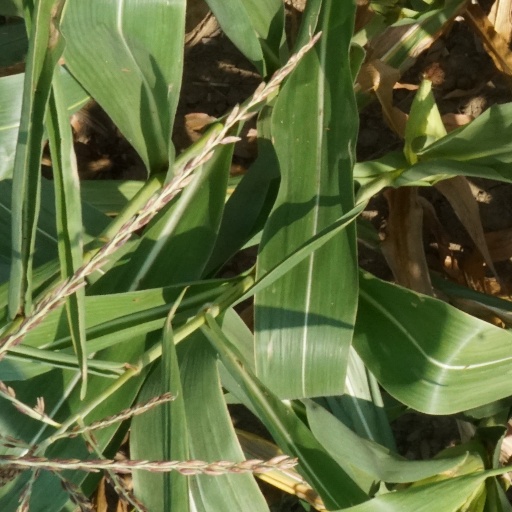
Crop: maize; corn